Jeff Yabuki

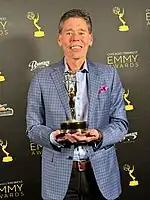
Yabuki at the 64th Annual Chicago / Midwest Emmy Awards where "A Brother's Journey" won the Midwest Emmy for Human Interest – Short Form.

Yabuki founded The Yabuki Family Foundation in 1999, to tackle some of the world’s toughest problems with a particular focus on mental and emotional health, education, arts, and social justice.